Absinthiana

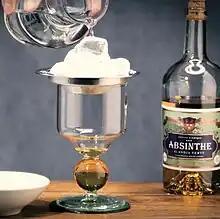
Absinthe bubble glass with a brouilleur

In some instances a device called a brouilleur was employed. A brouilleur is a glass or metal bowl which sits on the absinthe glass and acts like a personal absinthe fountain. Ice and water are added to the bowl, which has a small hole at the bottom, allowing the ice-cold water to slowly drip through. Sugar, if preferred, can be added directly to the bowl, or in some cases to a built-in grille.